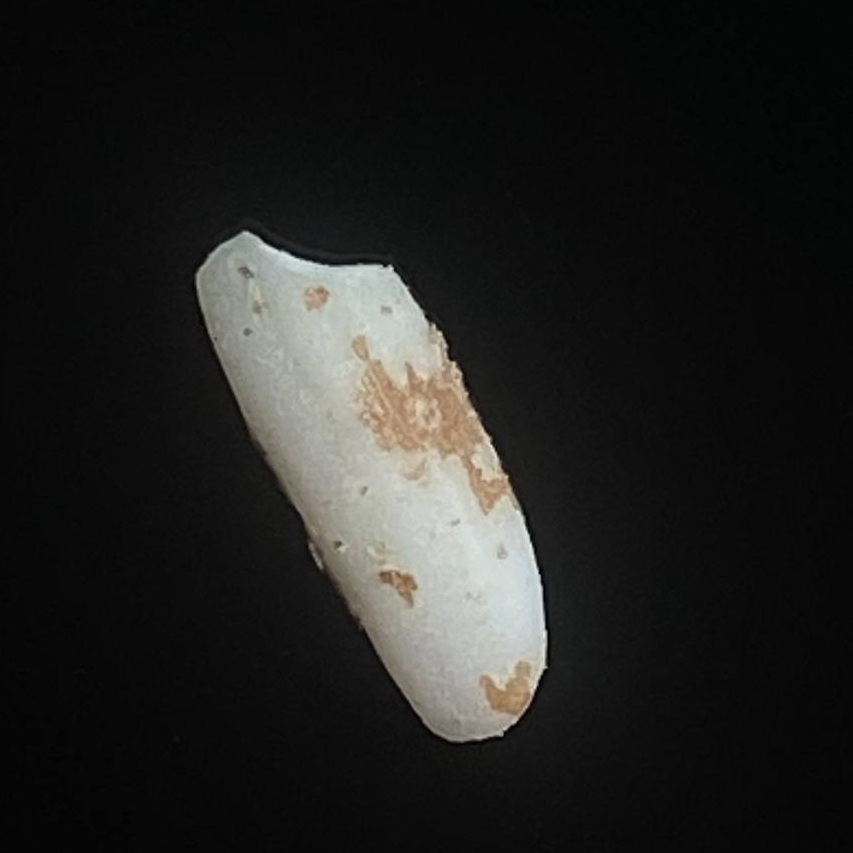
Rice variety: Lal_Binni